March 2019 North American blizzard

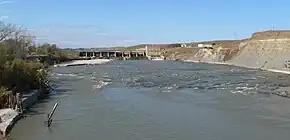
The Spencer dam as seen in 2010 was destroyed by flooding waters of the Niobrara River

Western Nebraska experienced severe wind gusts and more than a foot of snow in some localities. A wind gust of was recorded in Hemingford, Nebraska and Interstate 80 was closed from Kearney, Nebraska to the Wyoming border. The Interstate 80 closure in Nebraska along with the portions closed in Wyoming spanned a distance of more than . In the eastern half of the state, rapidly melting snows along with frozen rivers caused record setting flooding in many rivers and streams. On the Niobrara River, the Spencer Dam collapsed and the unregulated flooding killed one person and destroyed three bridges downstream including the Highway 281 bridge. In east central Nebraska, residents along the flooded Missouri, Platte and Elkhorn Rivers were forced to evacuate as some locals experienced all-time record flooding. The city of Norfolk, Nebraska evacuated a third of its residents. The Platte and Elkhorn Rivers had overflowed their levees in the greater Omaha, Nebraska region and some communities were put under a mandatory evacuation order. The Platte River at numerous sites had reached flooding of "historical proportions" with some sites breaking all-time record flood levels by as much as . By March 15, access to the city of Fremont was blocked due to all roads being closed in and out of the city. This remained the case days later with national guard military convoys being set up to get food and other supplies into the city. Offutt Air Force Base had extensive flooding from the Platte River and of their only runway was covered in water while 30 buildings had been flooded. As of March 18, 2 persons were reported to have drowned in Nebraska and 2 more are missing and presumed dead. On March 18, Nebraska governor Pete Ricketts stated that the floods caused "the most extensive damage our state has ever experienced." Losses from flooding in Nebraska alone exceeds $1.3 Billion, including $449 million in infrastructure damage, $440 million of crop damage, $400 million of lost cattle. More than 2,000 homes and 340 businesses were damaged or destroyed, costing the state another $85 million.